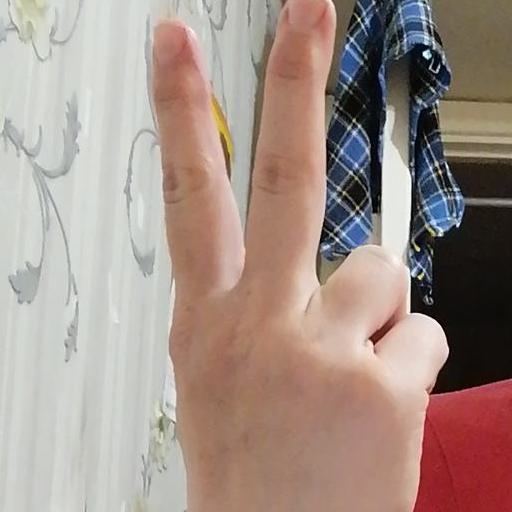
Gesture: peace_inverted